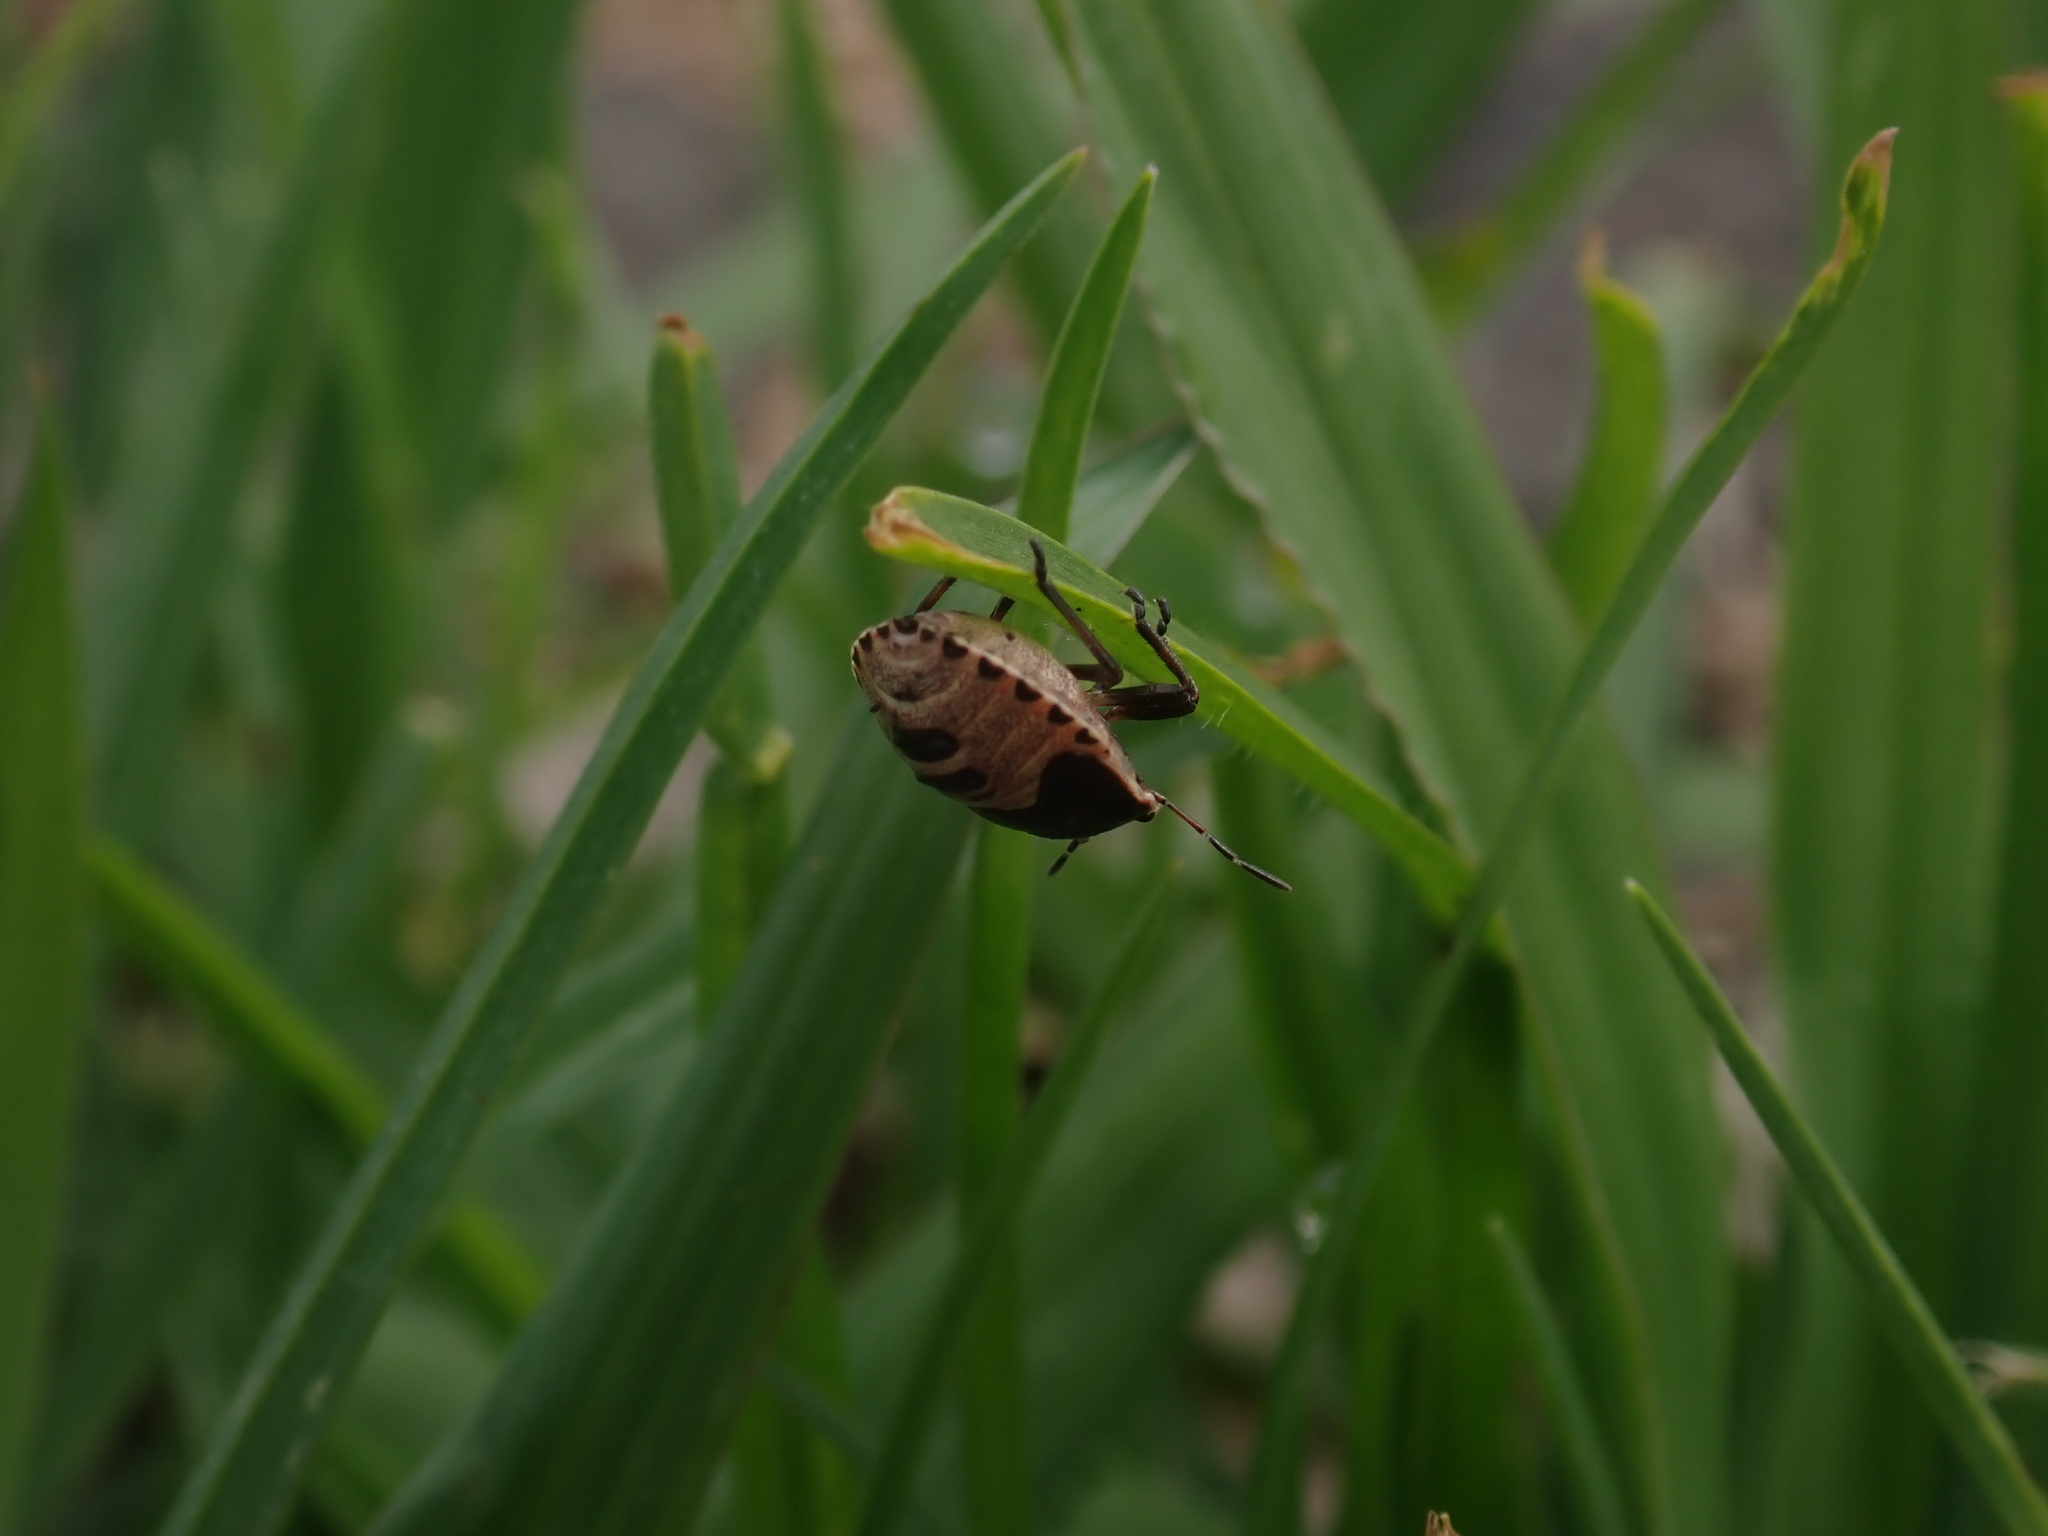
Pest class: stink_bug